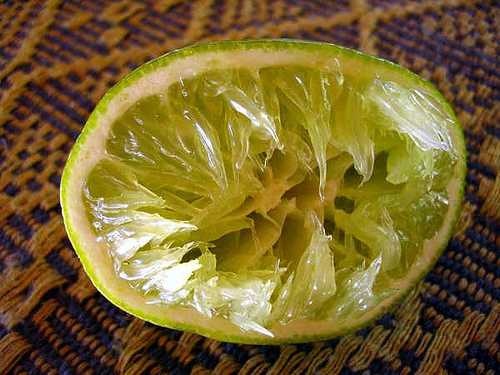
Label: Lemon